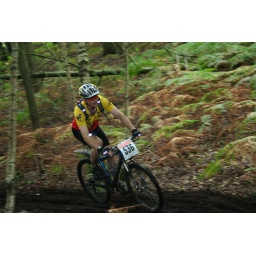
Gorrick Mountain Bike Event Minley Manor Yateley XC cross country Course- Taken by my 12 year old son Rowan.